Josep Maria Tamburini

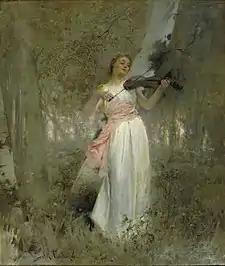
Woodland Harmonies

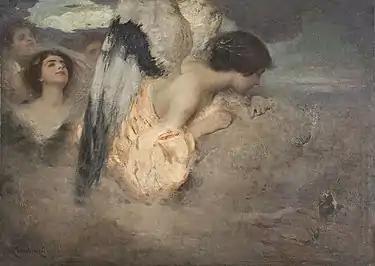
The Flight into Egypt

Josep Maria Tamburini i Dalmau (4 December 1856, Barcelona – 1932, Barcelona) was a Catalan art critic and painter, in the Symbolist style.